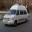
Label: ambulance